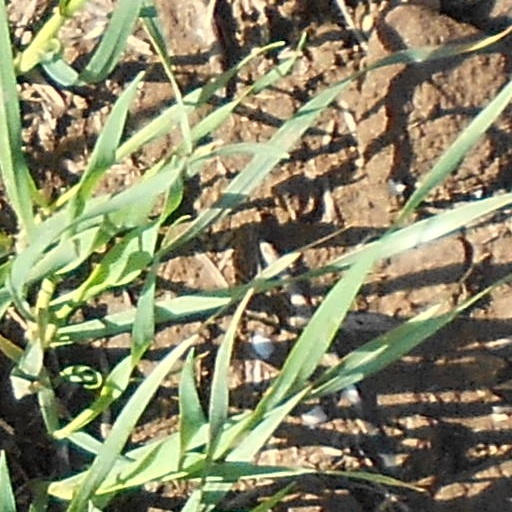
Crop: wheat